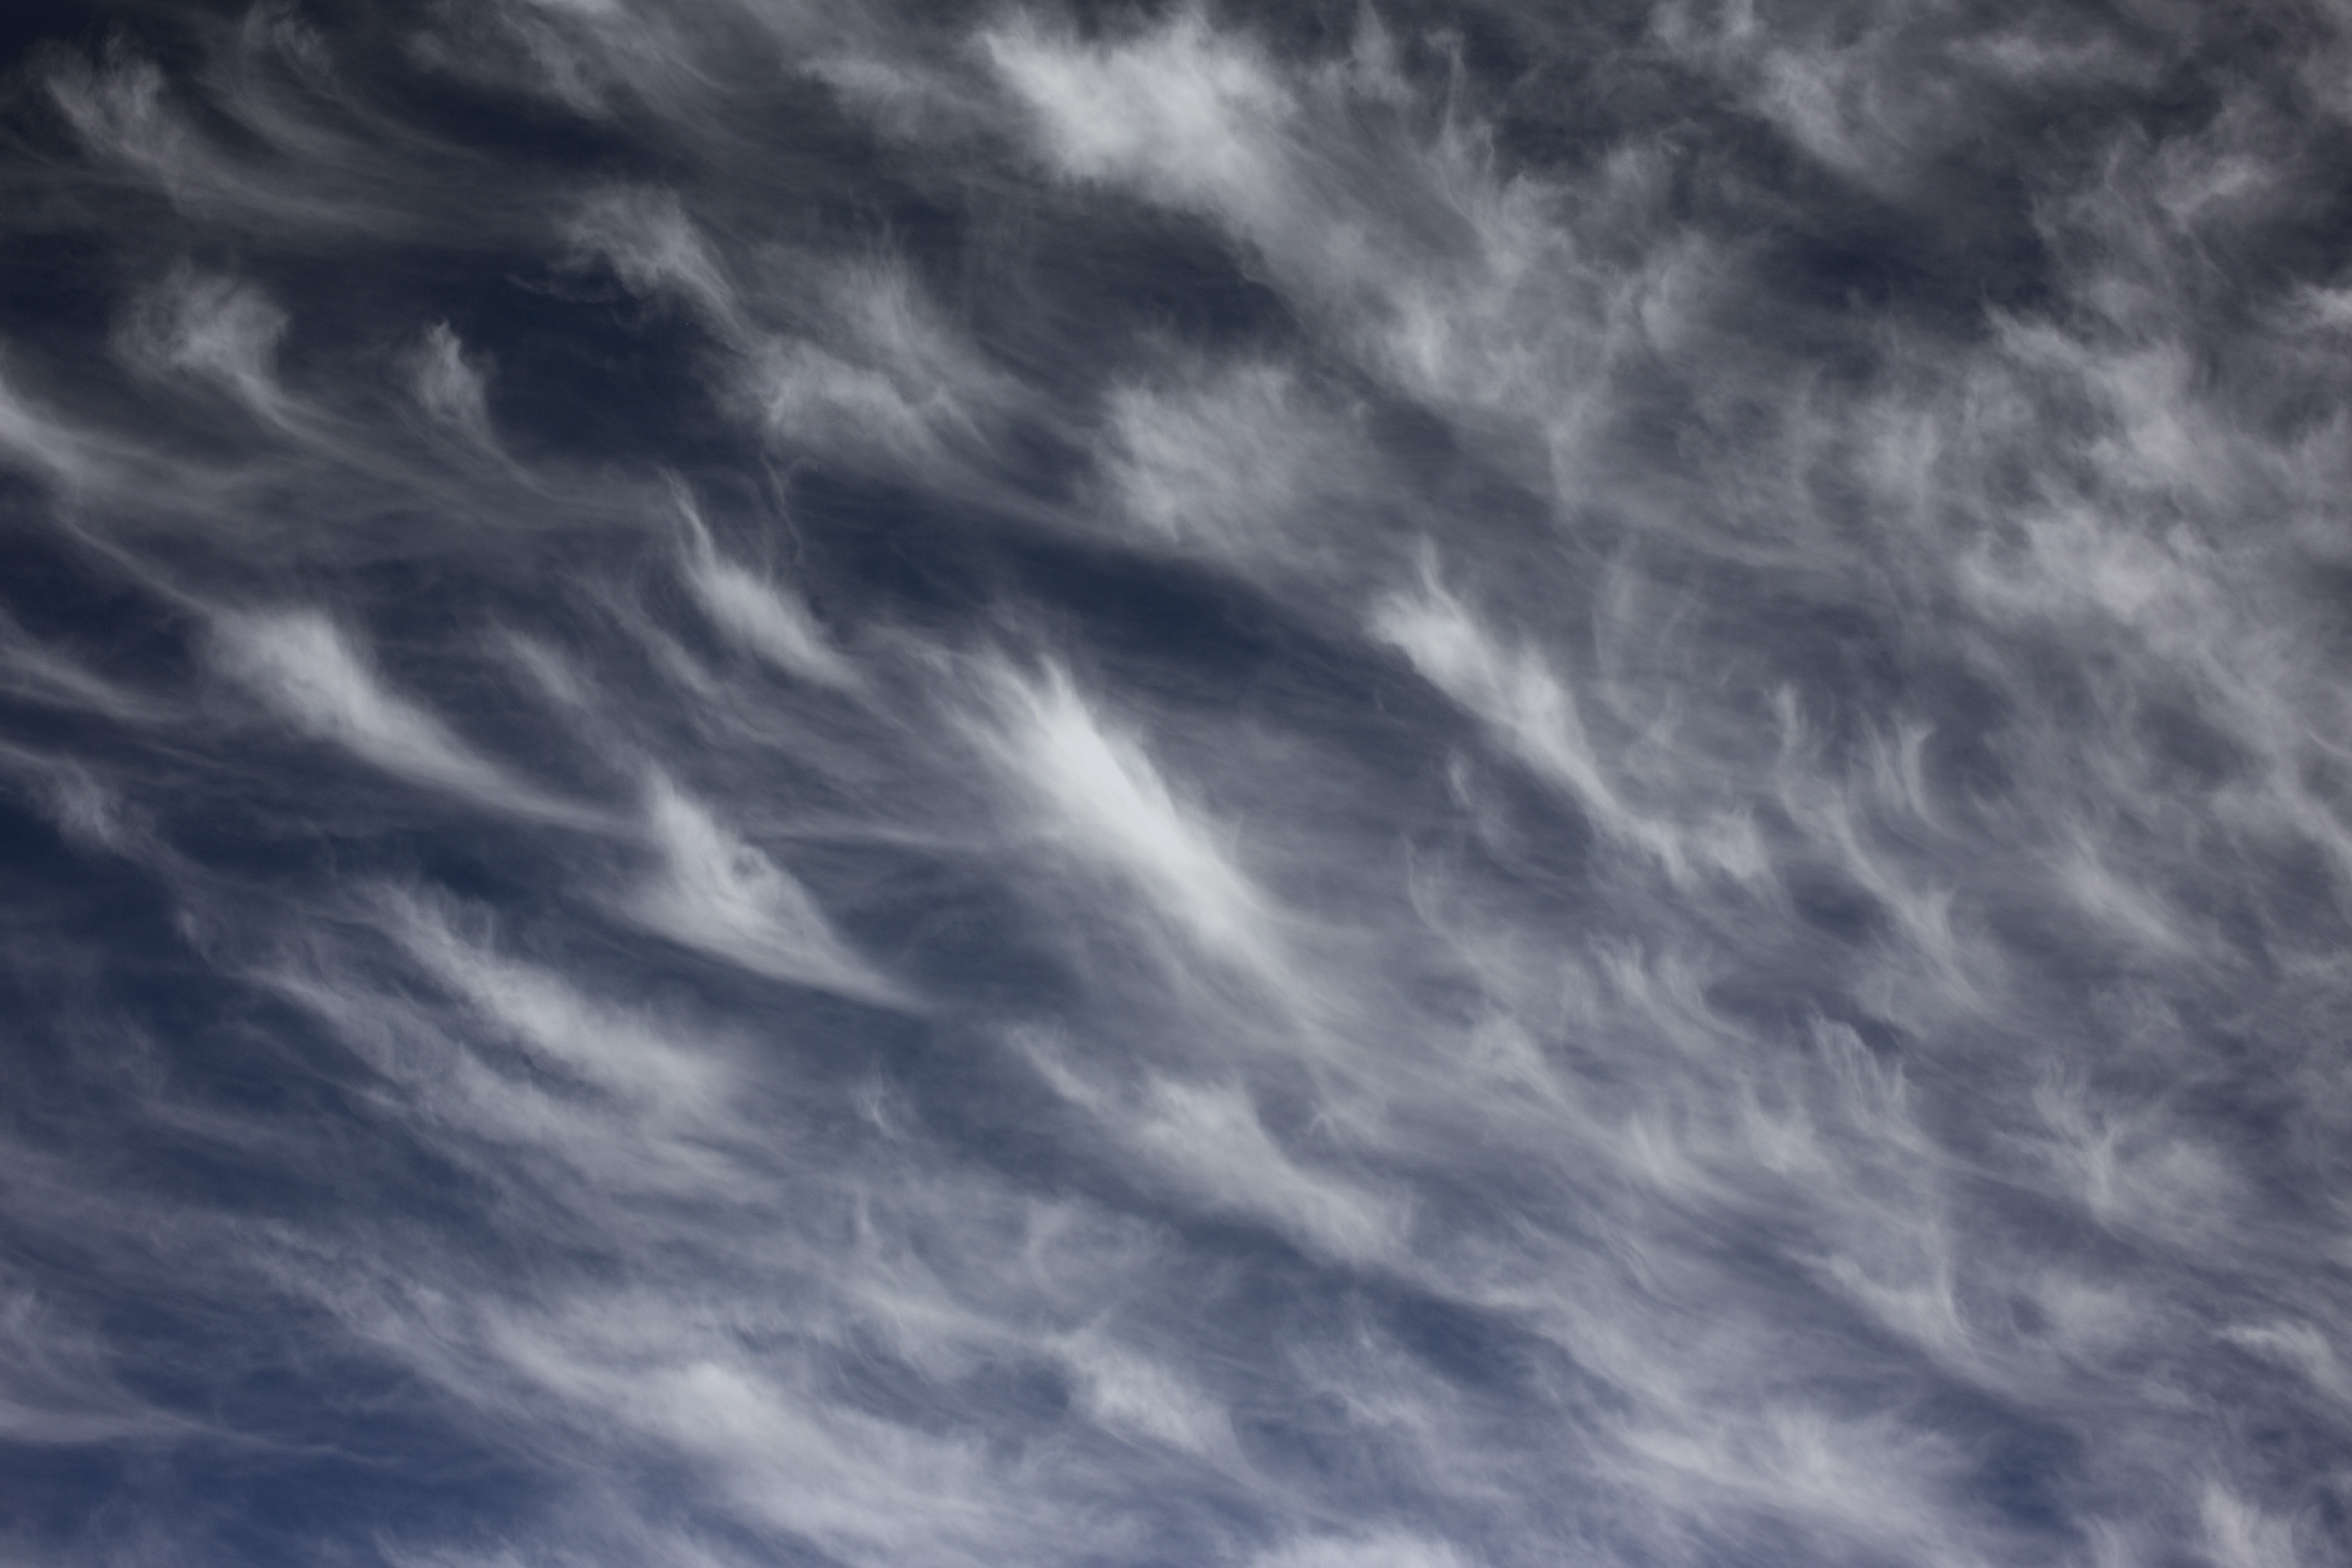
cloud, black and white, sky, atmosphere, cumulus, monochrome, meteorological phenomenon